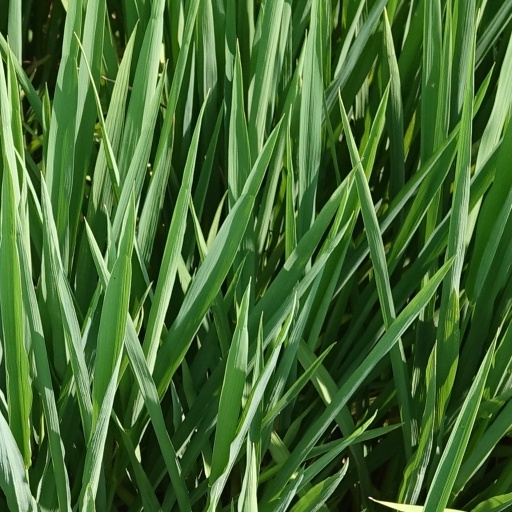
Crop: rice